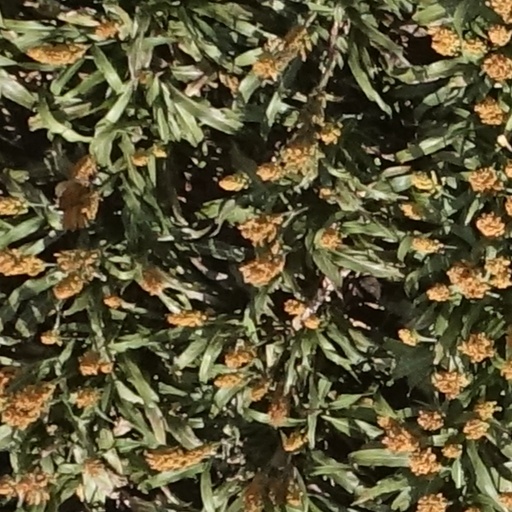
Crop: sorghum